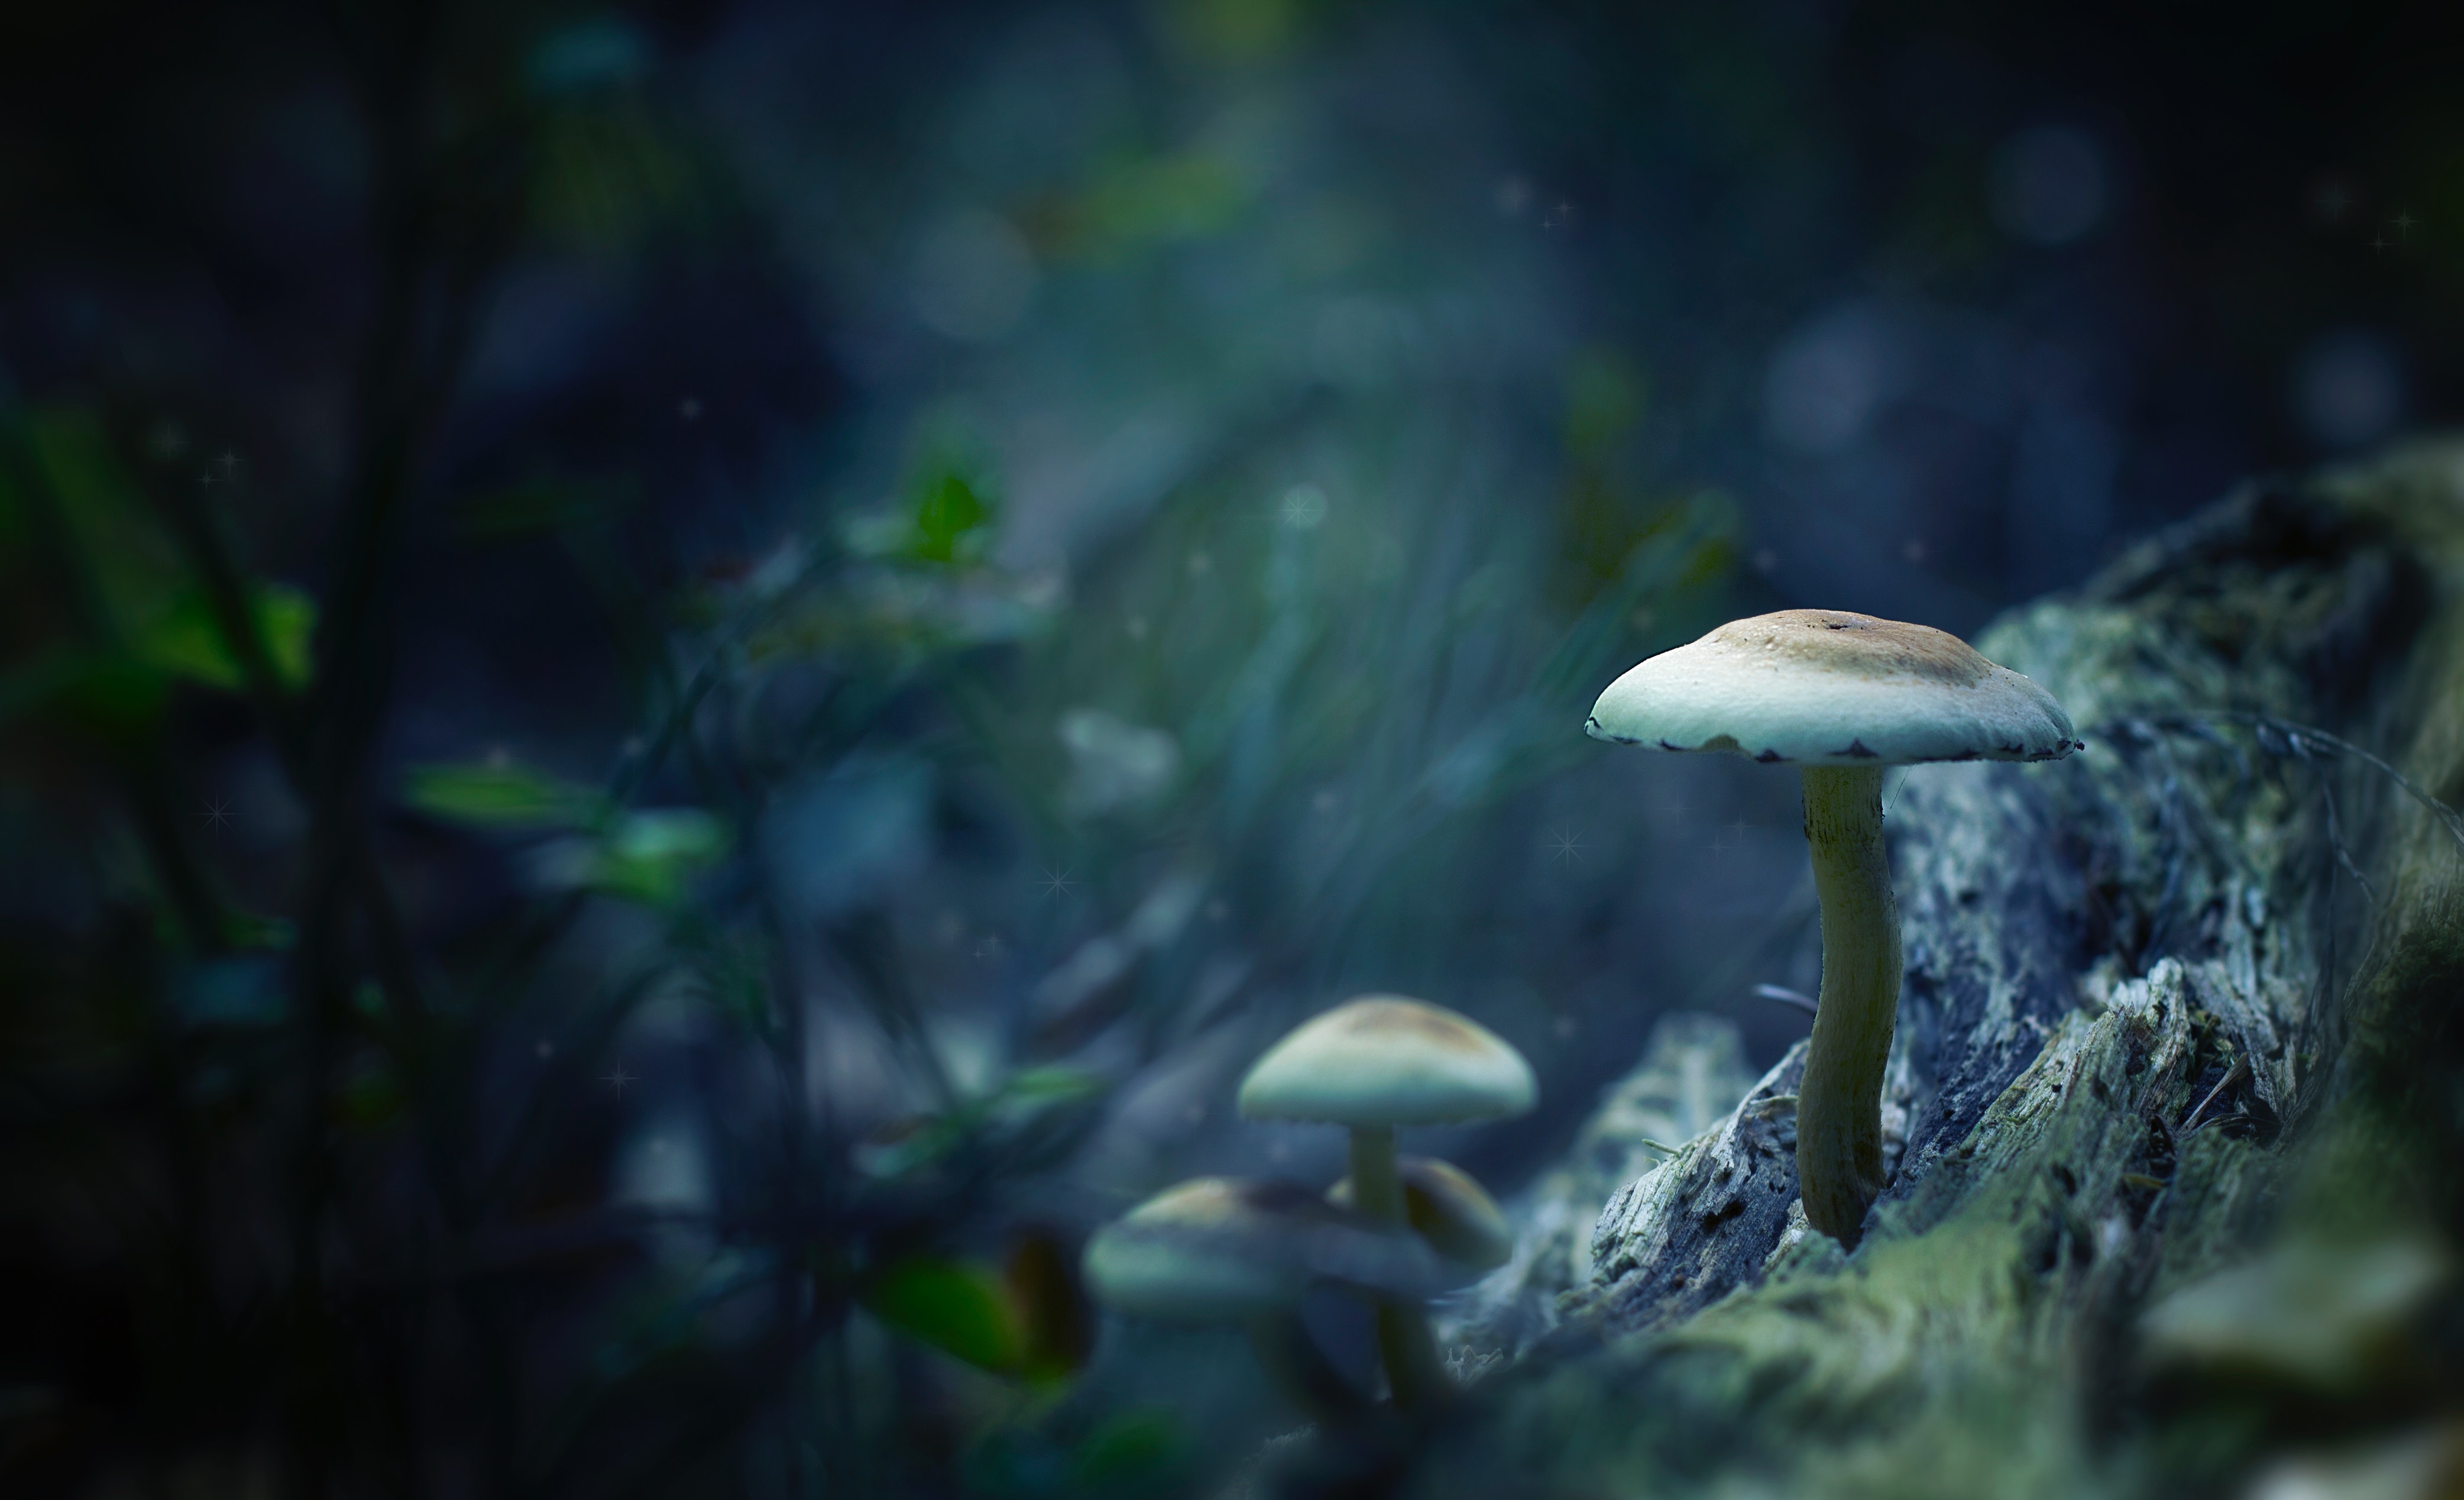
nature, natural landscape, mushroom, agaricaceae, green, natural environment, leaf, fungus, organism, edible mushroom, biome, water, tree, agaricomycetes, forest, terrestrial plant, botany, plant, champignon mushroom, grass family, photography, wildlife, agaricus, landscape, medicinal mushroom, macro photography, woodland, trunk, bolete, branch, plant stem, old growth forest, soil, autumn, oyster mushroom, fawn, penny bun